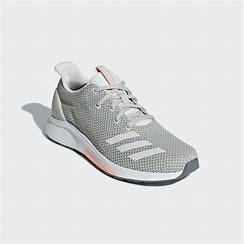
Brand: Adidas
Model: Puremotion